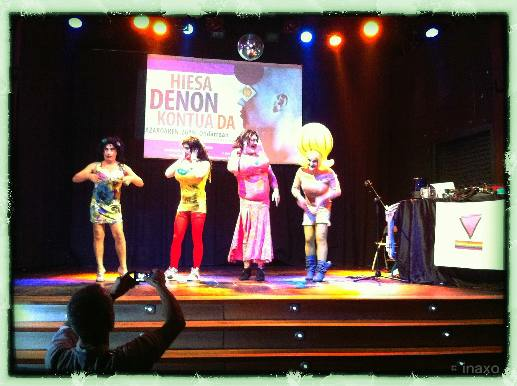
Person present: Yes